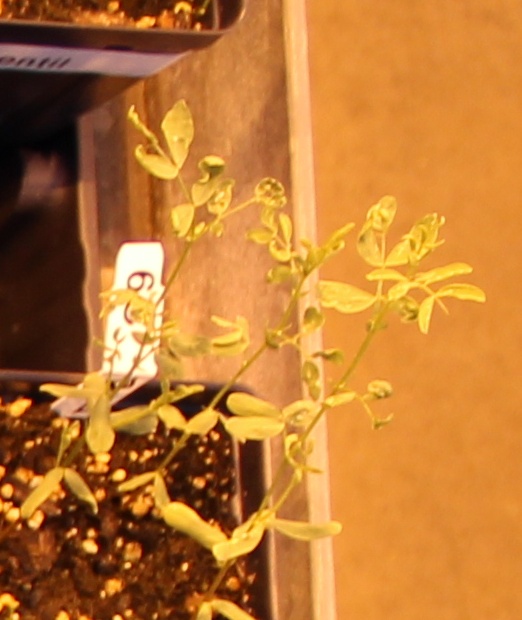
Label: Lentil